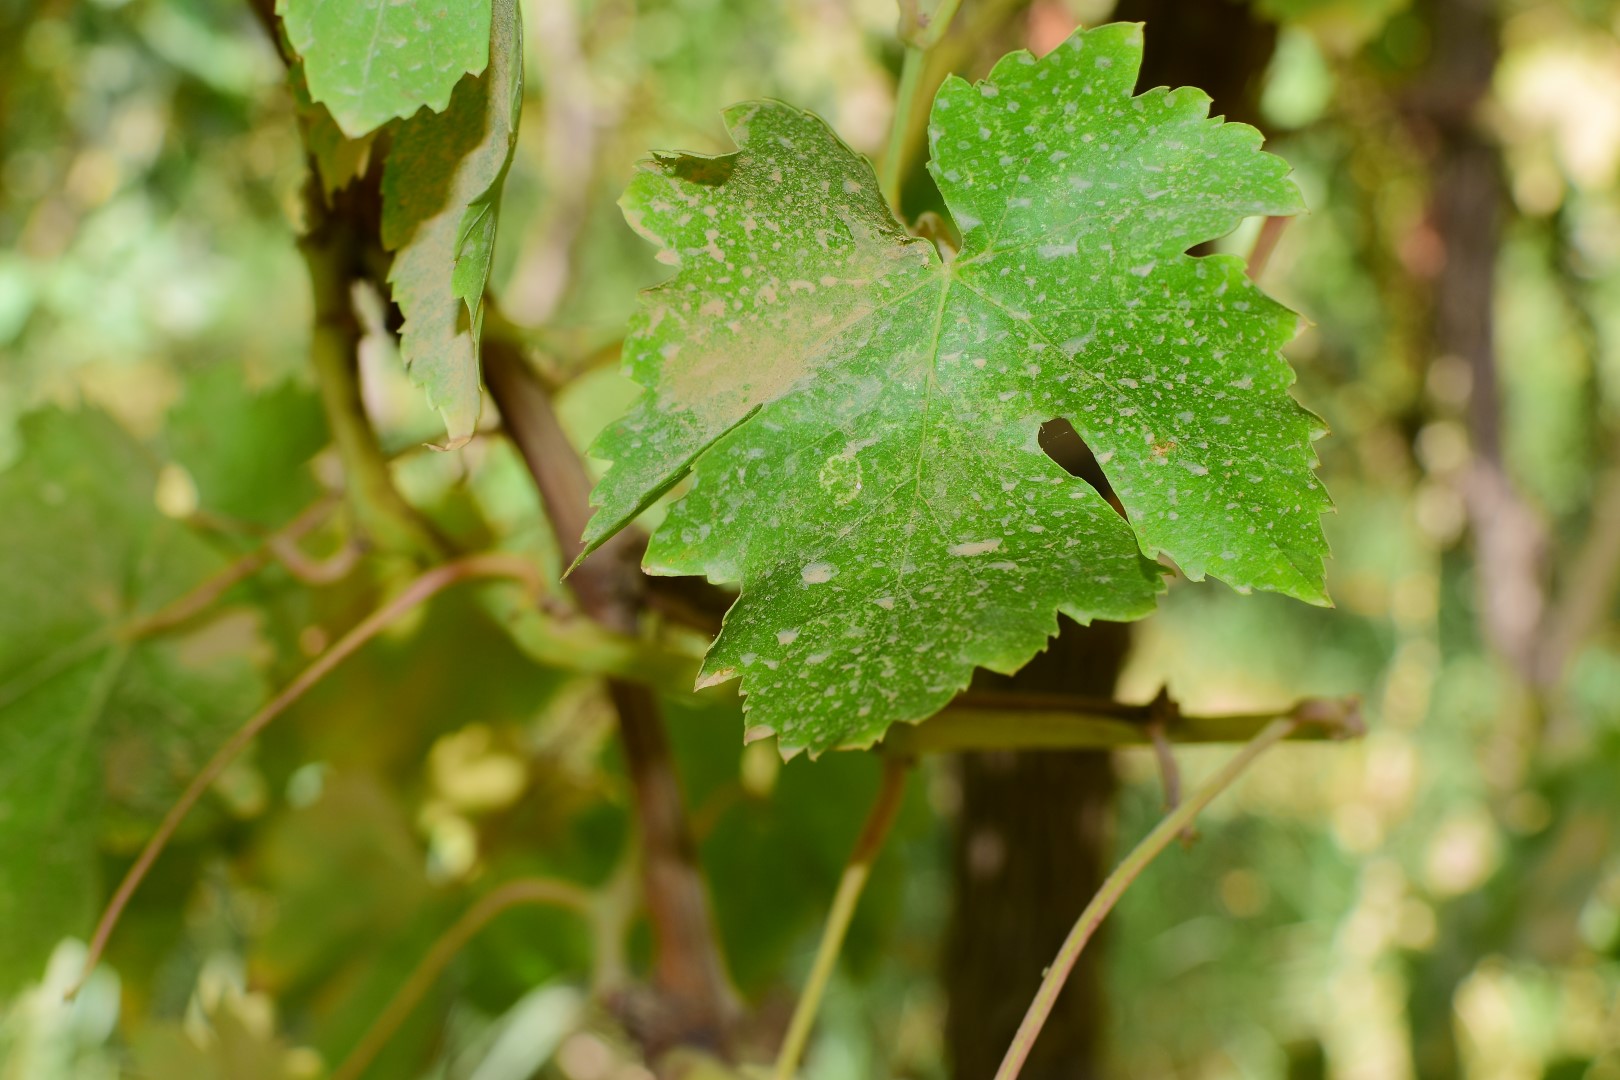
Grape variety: Thompson Seedless